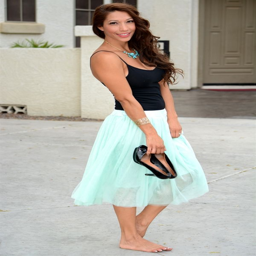
create a party - perfect look that 's totally you with this tulle skirt !